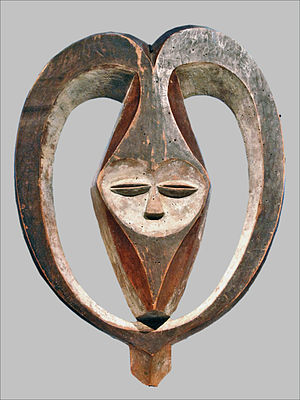
Afrikansk kunst
Maske fra Kwele-Congo
Afrikansk kunst er billedkunst og arkitektur fra Afrika, eller skabt af afrikanske kunstnere, hvor traditionelle afrikanske motiver indbefatter abstraktion, geometriske figurer, stiliserede menneskefigurer, ansigtsmasker og antik ægyptisk kunst.